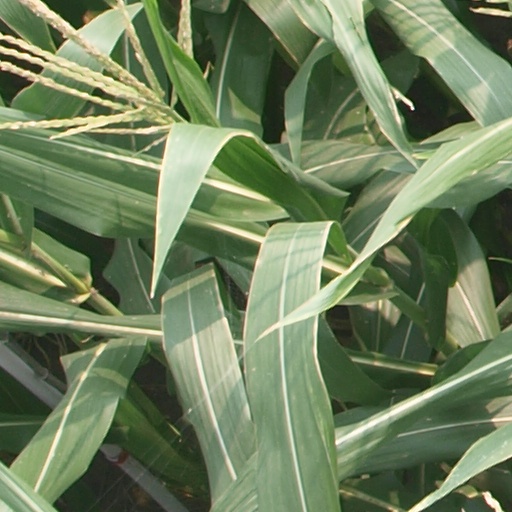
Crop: maize; corn